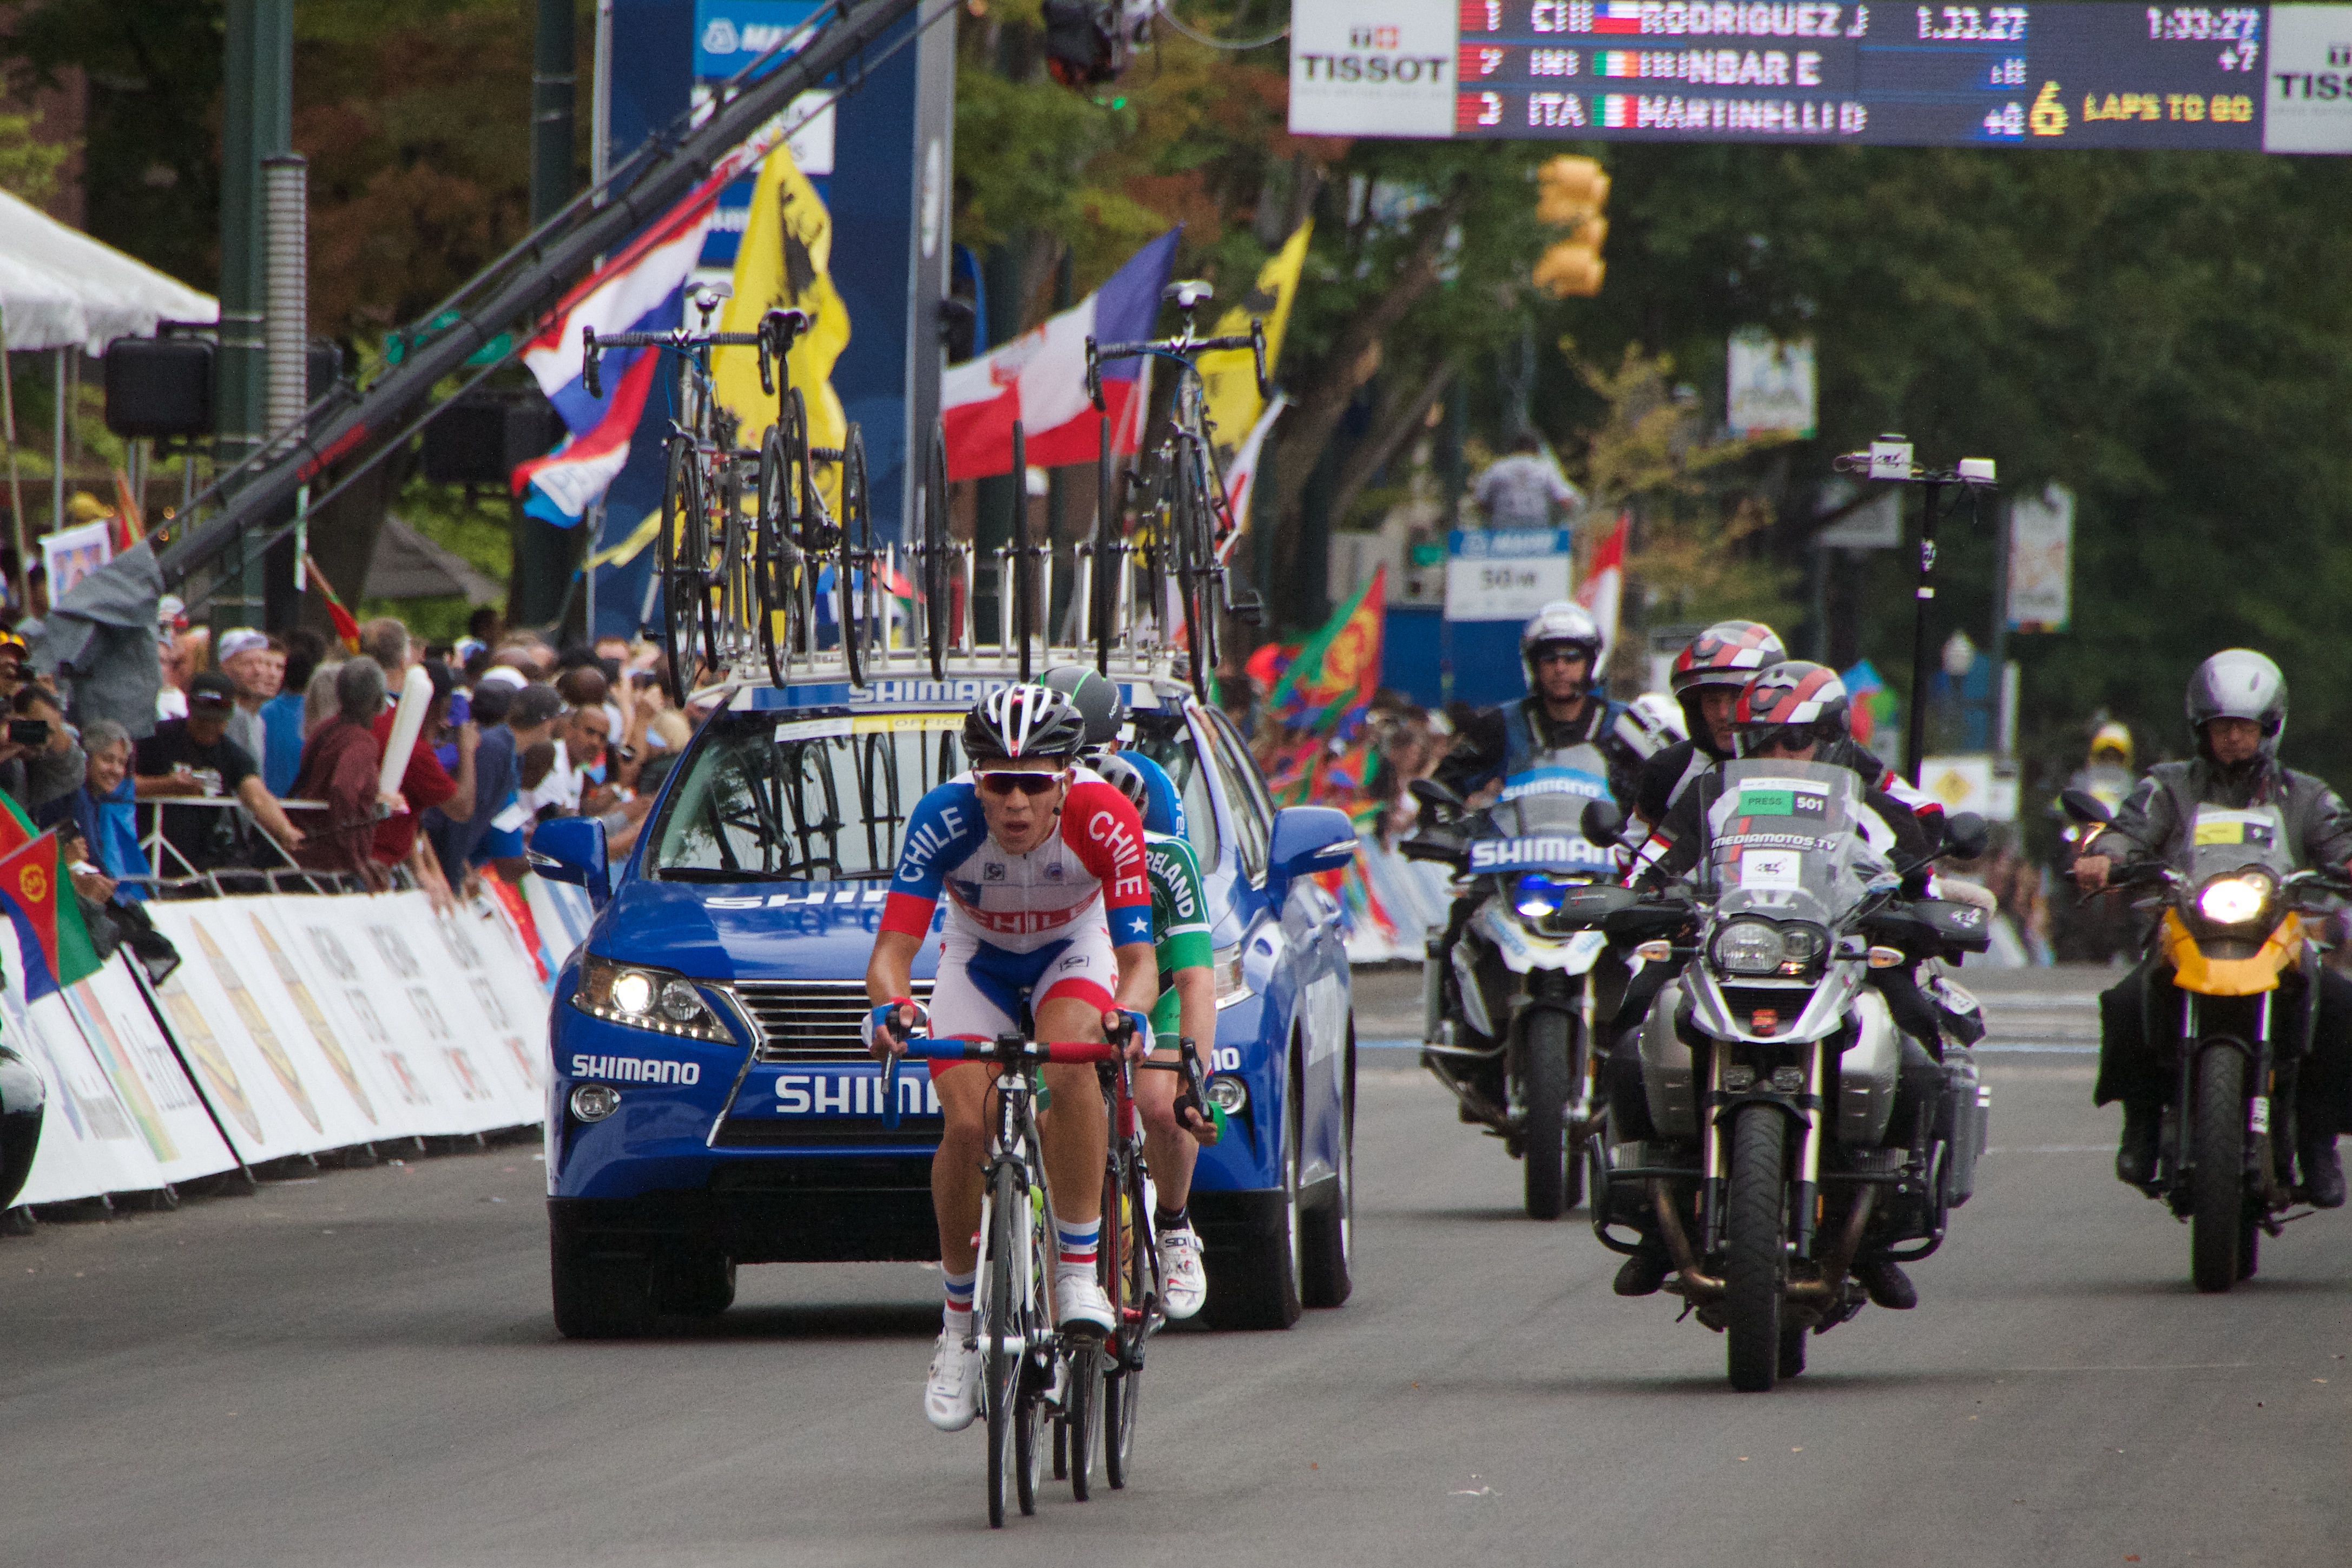
vehicle, cycling, race, sports, racing, vcubrb, motorcycling, road cycling, road racing, cycle sport, bicycle racing, road bicycle racing